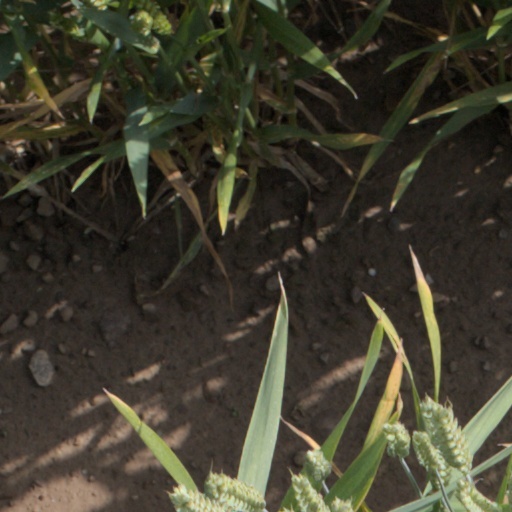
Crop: wheat